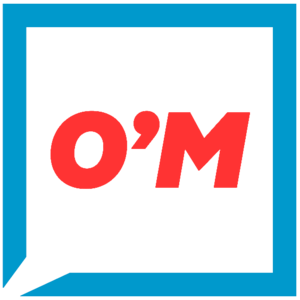
Martin O'Malley
O'Malleys præsidentkampagnes logo
Martin Joseph O'Malley er en amerikansk politiker for Det Demokratiske Parti. Han var guvernør i delstaten Maryland fra 2007-2015 samt borgmester i Marylands største by, Baltimore, fra 1999 til 2007.